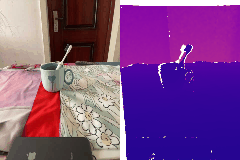
Label: cup